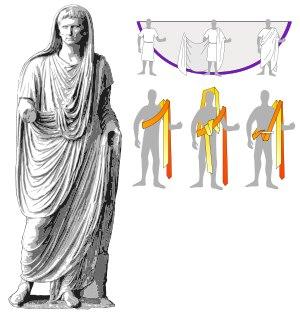
Une poche est un ou de sac auquel on peut avoir accès par une ouverture. Elle est généralement constituée de pièces de tissus assemblées et cousues. La poche permet de transporter des objets de taille réduite auprès de soi.